Witchery (film)

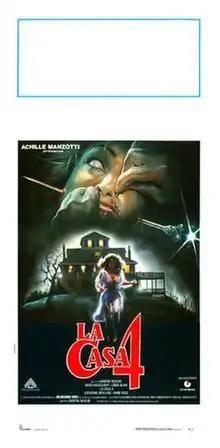
Italian film poster for "Witchery"

Witchery is a 1988 Italian horror film directed by Fabrizio Laurenti and starring David Hasselhoff, Catherine Hickland, Hildegard Knef, Linda Blair, and Annie Ross.